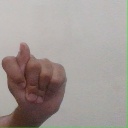
अक्षर: ट